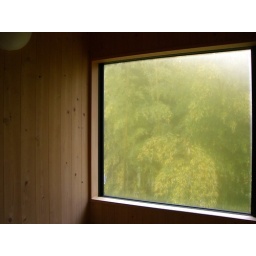
The window was steamed after I filled the bathtub with hot water for my bath at the ryokan in Yaotsu